Answer in natural language. How many Chairs are visible in the scene? Choose between the following options: 4, 2, 1, 0 or 3
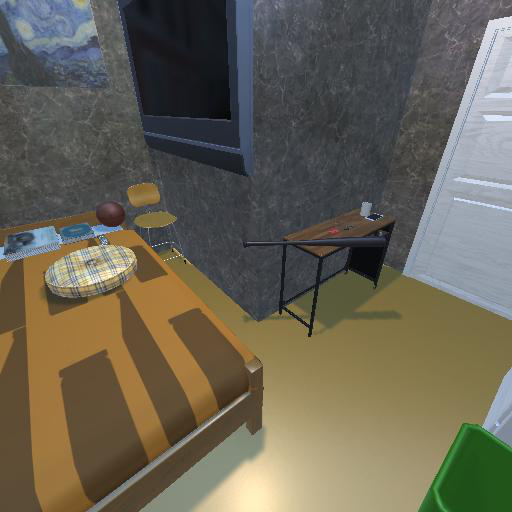
<answer>1</answer>